Charles Fortin

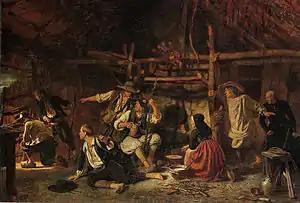
"Chouans", 1853, now in the Palais des Beaux-Arts de Lille

Fortin, born in Paris in 1815, was the son of Augustin Félix Fortin. He studied under Beaume and Roqueplan, and first exhibited in 1835. He died in Paris in 1865.